Kolb Studio

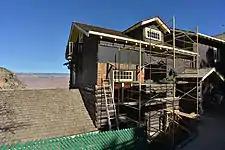
Restoration work

The Kolb Studio is a historic structure situated on the edge of the South Rim of the Grand Canyon in Grand Canyon Village within Grand Canyon National Park in Arizona. It was operated from 1904 until 1976 as the photographic studio of brothers Ellsworth and Emery Kolb.